Georges Cuisenaire

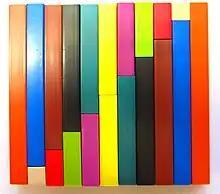
Cuisenaire rods in a "staircase" arrangement

Georges Cuisenaire (1891–1975), also known as Emile-Georges Cuisenaire, was a Belgian teacher who invented Cuisenaire rods, a mathematics teaching aid.